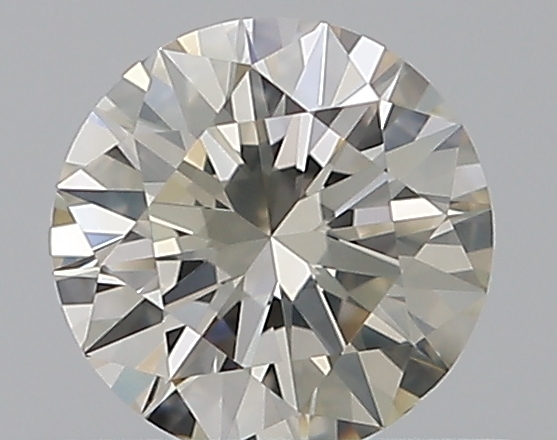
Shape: round
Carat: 0.5
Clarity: SI2
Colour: J
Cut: EX
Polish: EX
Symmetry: EX
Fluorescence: F
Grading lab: GIA
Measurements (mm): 5.12 x 5.15 x 3.12